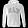
Label: Pullover